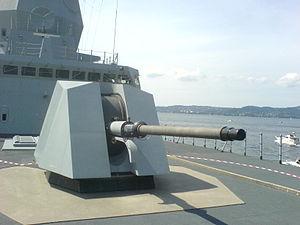
La classe Samar est une série de cinq patrouilleurs construite au chantier naval de Goa pour la Garde côtière indienne.
L’Otobreda 76 mm est un canon d'artillerie navale de moyen calibre construit par la société italienne Otobreda depuis 1964 dans diverses versions ayant suivi l'évolution technologique.
La frégate de classe Aung Zeya est une classe de frégate exploitée par la marine birmane.